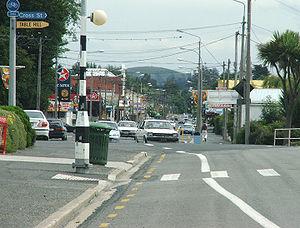
Milton est une ville de la région d’Otago, située dans l’Île du Sud de la Nouvelle-Zélande.